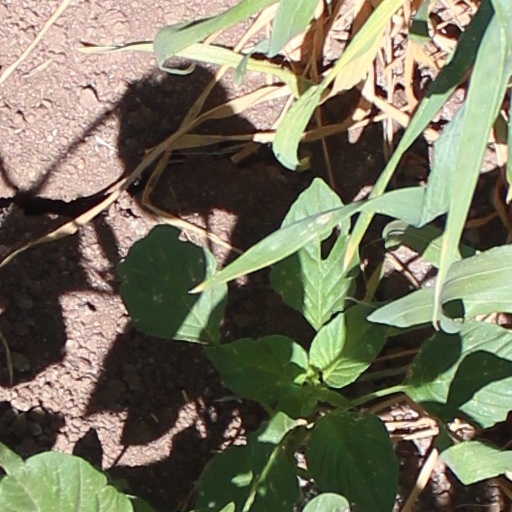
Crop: wheat